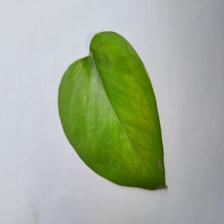
Label: Healthy